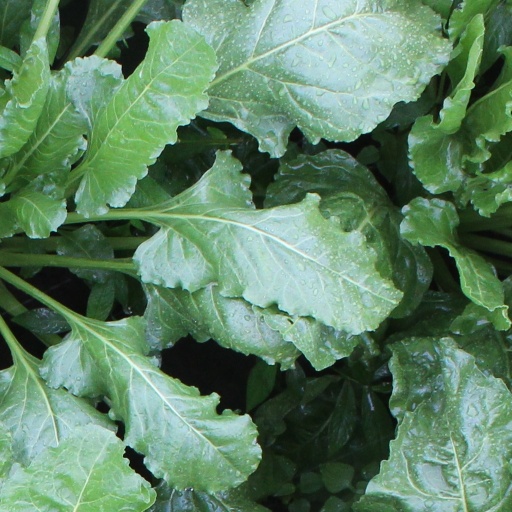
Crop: sugar beet